Red Cloud's War

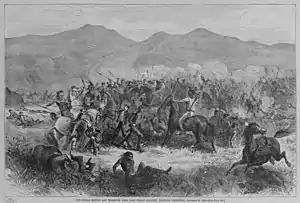
The battle near Fort Philip Kearney, Dakota Territory, December 21, 1866. The battle stood outside the 1851 treaty territory of the Lakotas. These Indian newcomers won the western Powder River hunting grounds for themselves by displacing the local Crows at first. Secondly, they defeated the white soldiers on the very same plains in fights as the one pictured here.

On the morning of December 21, 1866, the wood train was attacked again. Carrington ordered a relief party composed of 49 infantrymen of the 18th Infantry, 27 mounted troopers of the 2nd Cavalry, with Captain James Powell to command. Powell had led a similar effort two days earlier and declined to pursue the Indians over the ridge. However, by claiming seniority as a brevet lieutenant colonel, Fetterman asked for and was given command of the relief party. Powell remained behind. Another officer of the 18th, Lt. George W. Grummond, also a vocal critic of Carrington, led the cavalry, which had been leaderless since Lt. Bingham's death in early December. Captain Frederick Brown, until recently the post quartermaster and another of Carrington's critics, and two civilians, James Wheatley and Isaac Fisher, joined Fetterman, bringing the relief force up to 81 officers and men. The infantry marched out first; the cavalry had to retrieve its mounts before it could follow and catch up.